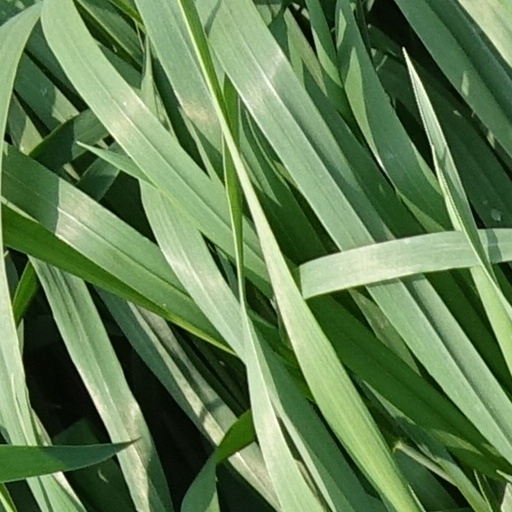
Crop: wheat